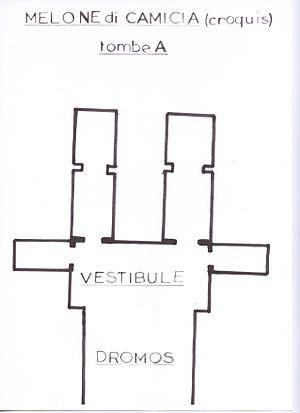
Melone di Camucia (croquis du plan) Cortone, Toscane, Italie
Le Melone di Camucia ou Tumolo di Camucia est un tumulus comportant deux tombes étrusques de la fin du VIᵉ siècle av. J.-C., situé dans la frazione de Camucia, près de Cortone, dans la province d'Arezzo, en Toscane.